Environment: real
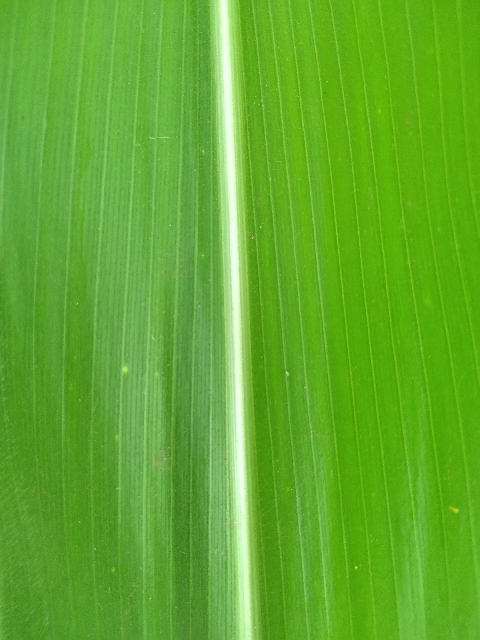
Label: healthy